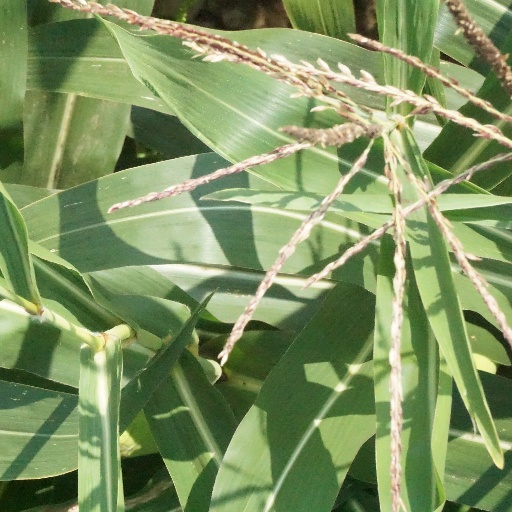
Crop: maize; corn